Sõrve peninsula

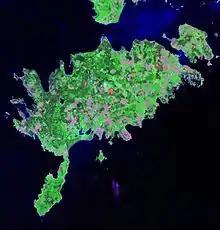
Landsat satellite photo of Saaremaa, with Sõrve Peninsula in the south

Sõrve is a peninsula which forms the southernmost section of the Estonian island Saaremaa in the Baltic Sea. Its length is 32 km, and its maximum width 10 km. South of it lies Irbe Strait, the main entrance to the Gulf of Riga.